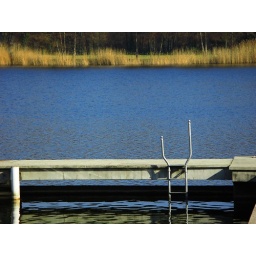
The wok is the only piece of water in Darmstadt. With a fence and tickets to buy.